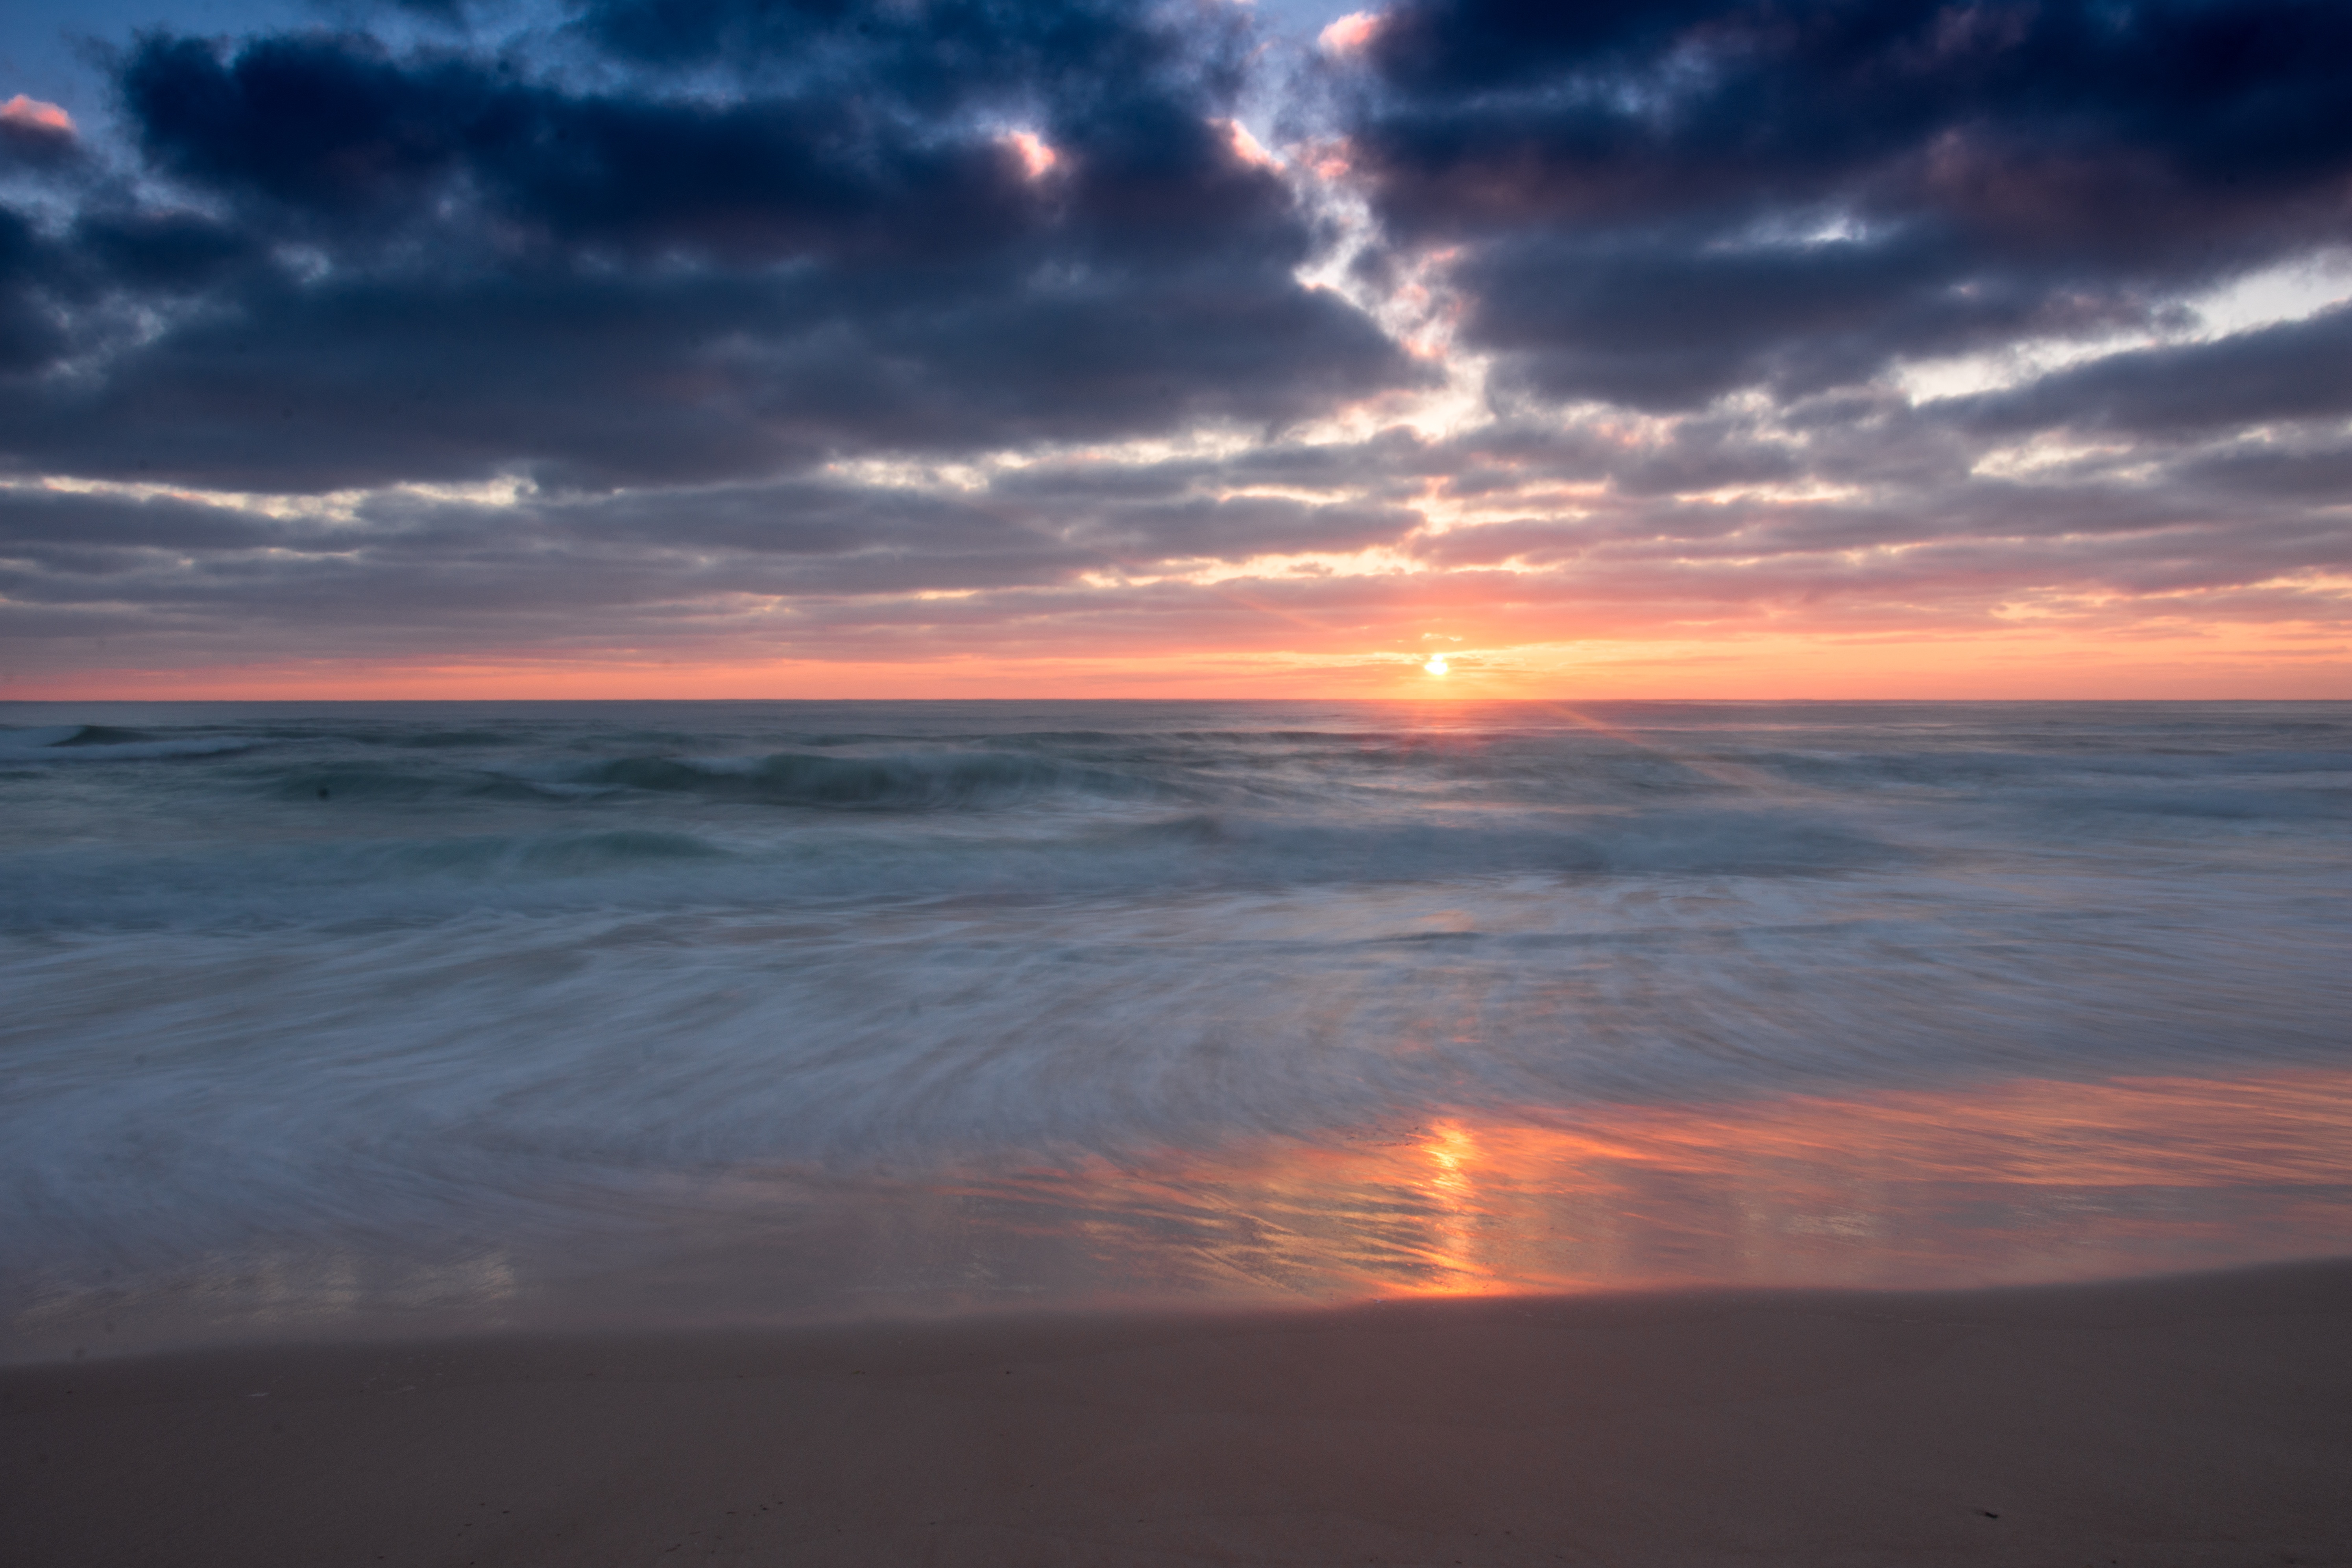
beach, landscape, sea, coast, water, nature, outdoor, sand, ocean, horizon, cloud, sky, sunshine, sun, sunrise, sunset, sunlight, shore, wave, dawn, atmosphere, summer, vacation, travel, dusk, evening, reflection, color, weather, sunny, climate, bulgaria, primorsko, afterglow, wind wave